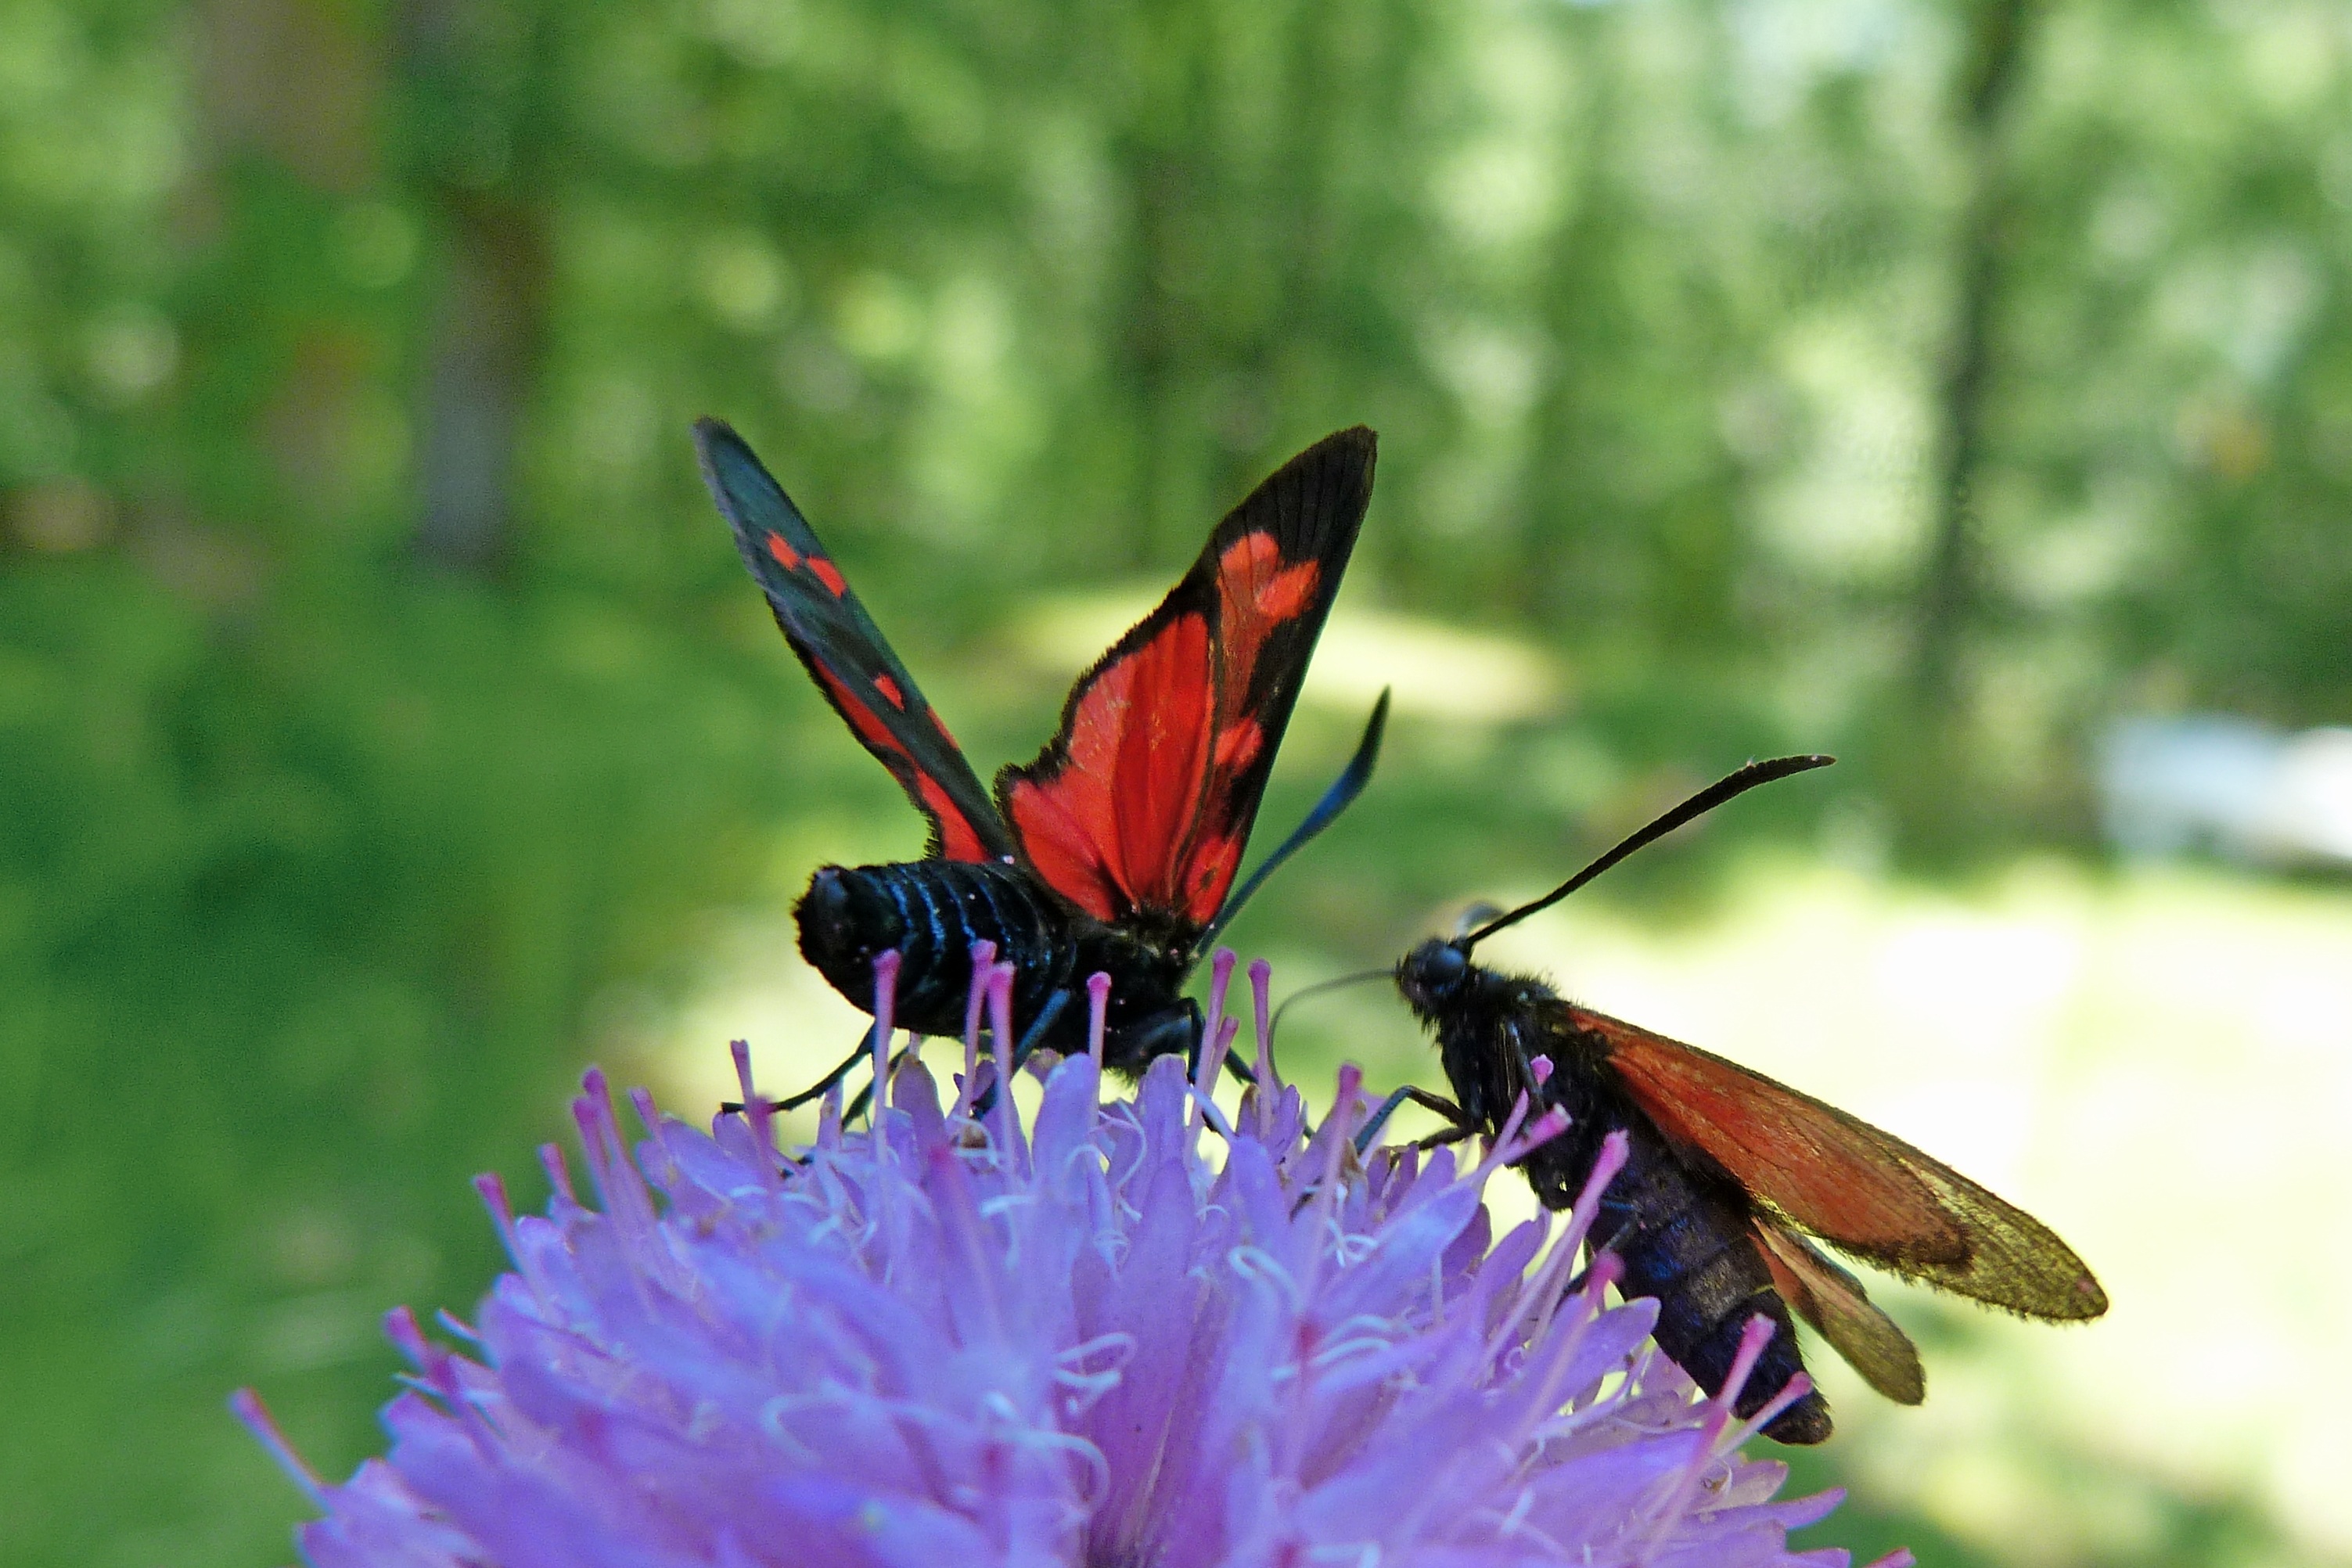
nature, wing, meadow, flower, summer, red, insect, macro, butterfly, black, flora, fauna, invertebrate, flowers, close up, wings, insects, butterflies, nectar, bicolor, forage, macro photography, arthropod, pollinator, moths and butterflies, zygaena purpuralis